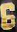
Number: 6